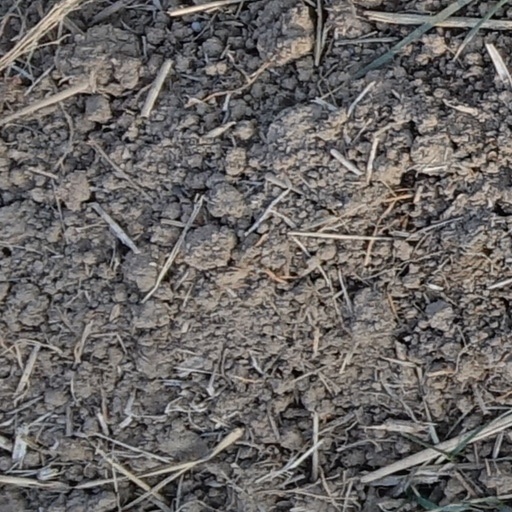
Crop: wheat